2010 Tara Air Twin Otter crash

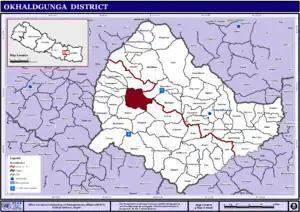
The location of the crash in Shreechaur/Bilandu, Okhaldhunga District, Nepal

Five minutes after taking off from Lamidanda Airport at 15:08 local time, the left wing of the aircraft impacted land and the DHC-6 crashed. The aircraft was reportedly scheduled to land in Kathmandu at around 15:35, 35 minutes after departure. All 19 passengers and three crew members aboard were killed in the crash.